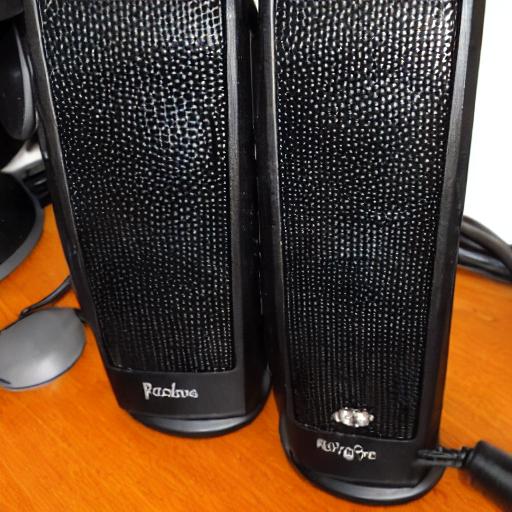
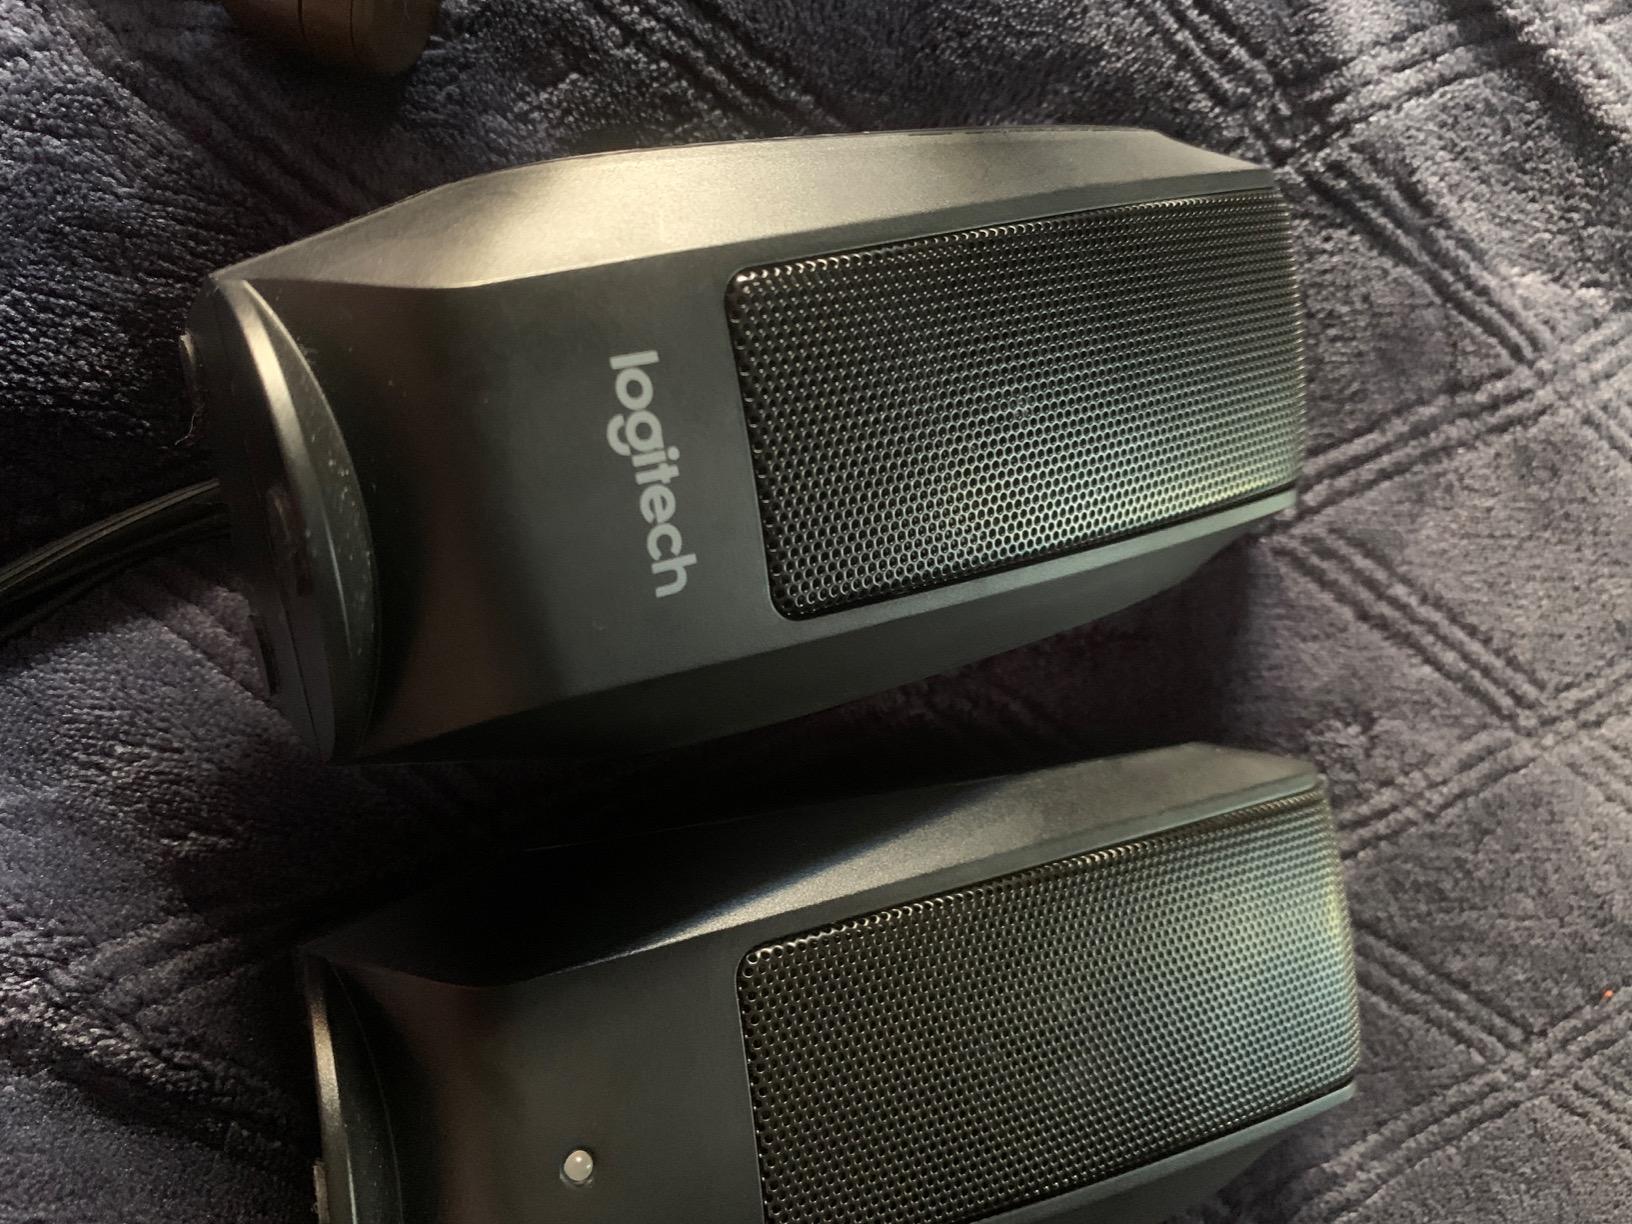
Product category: speaker
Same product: no